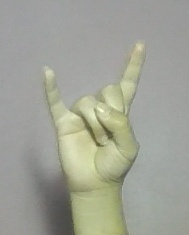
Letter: la